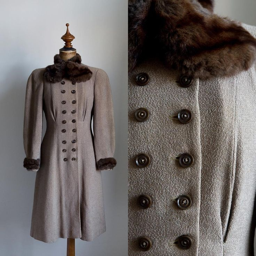
so much personality in coat !